Fort de Brégançon

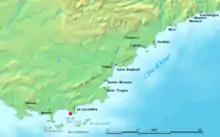
Location of the Fort de Brégançon

The island has long been occupied, due in part to its easily defended nature, and that it allows easy view of the sea access to Hyères and Toulon. The island was the site of a Ligurian oppidum in the 6th century BCE.